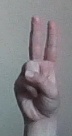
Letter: taa